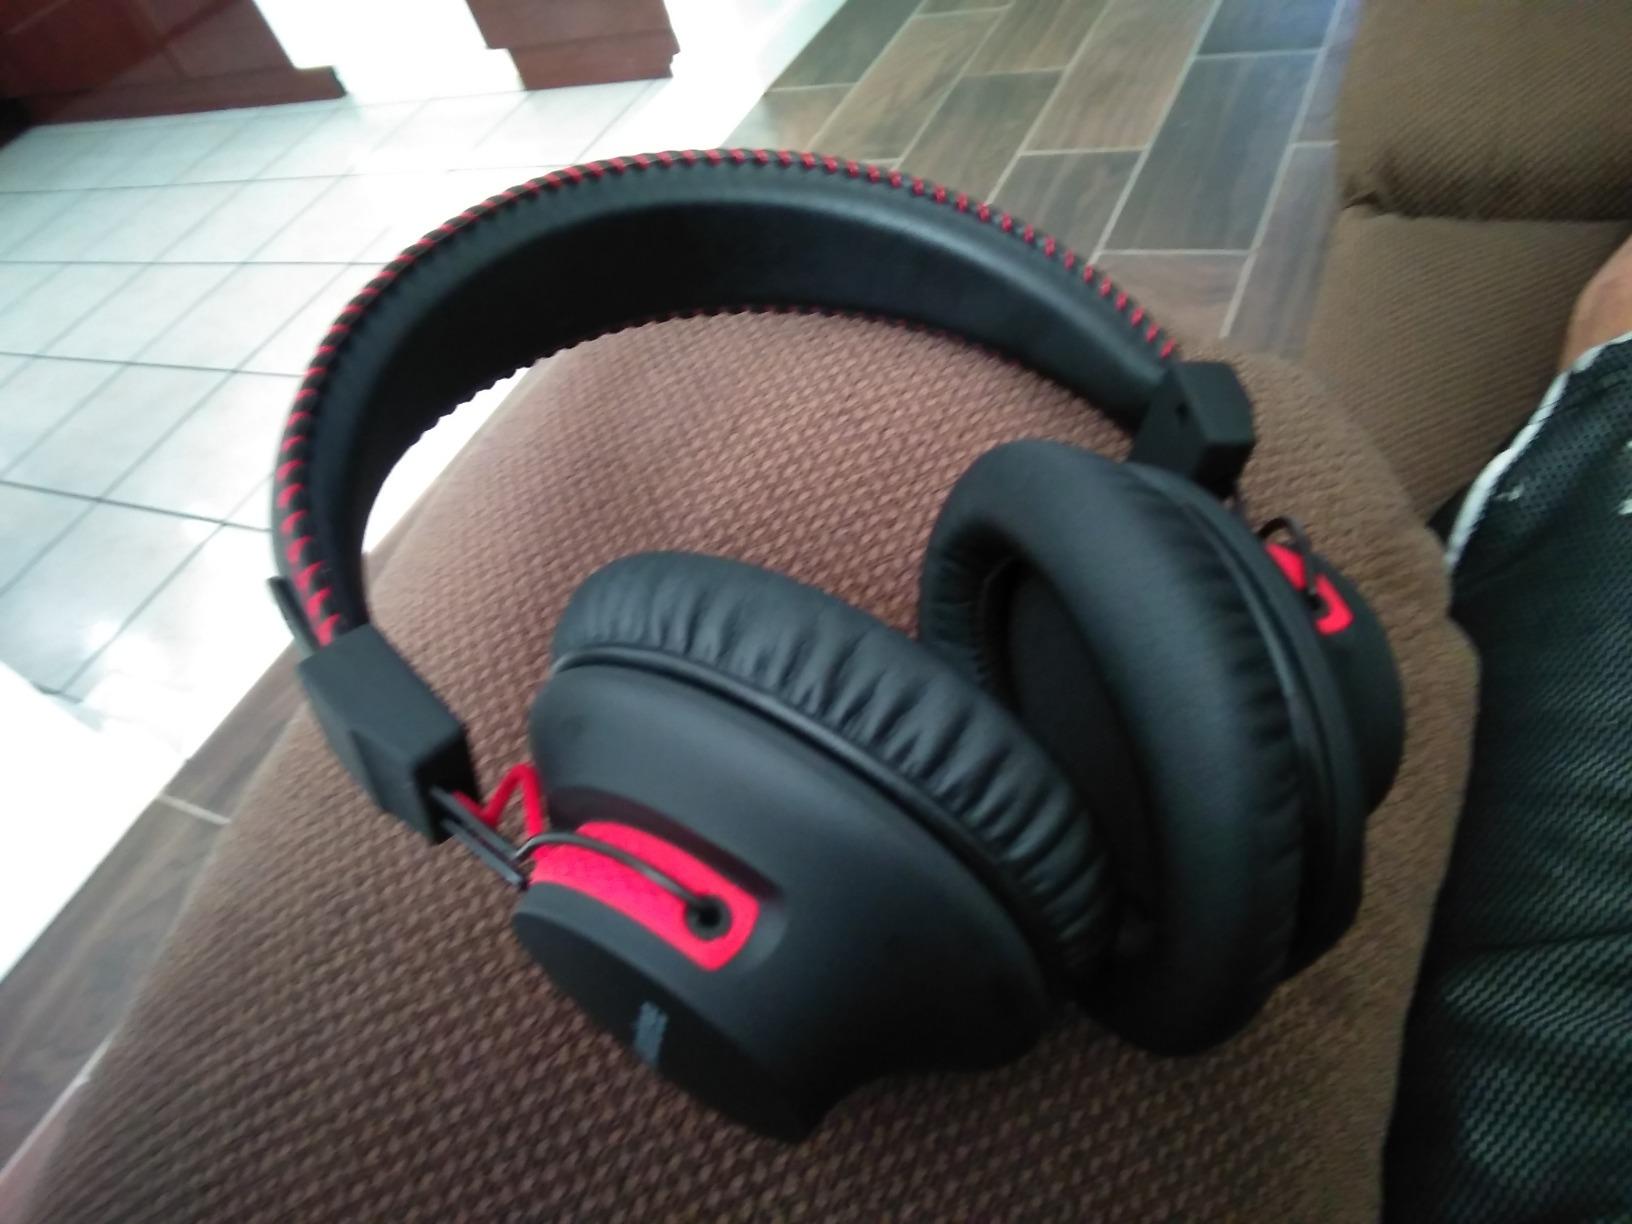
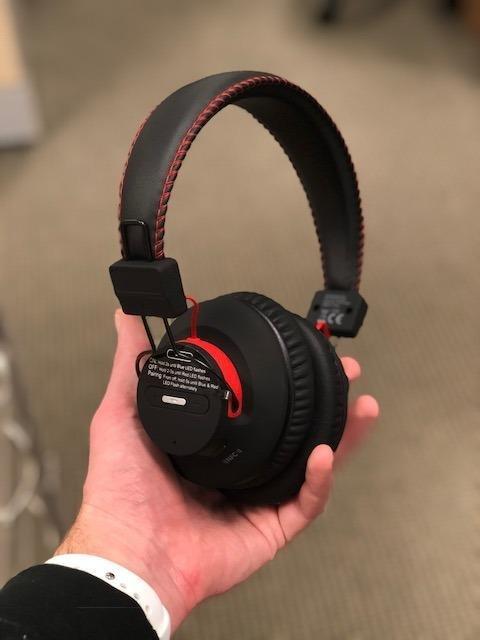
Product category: headphones
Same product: yes